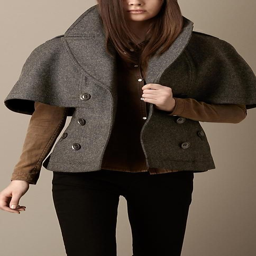
wear this with short or long sleeves underneath